Kendric Pryor

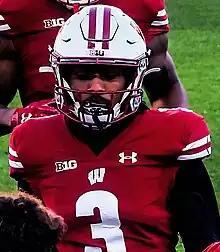
Pryor at Wisconsin in 2019

Kendric Pryor (born January 6, 1998) is an American professional football wide receiver for the Cincinnati Bengals of the National Football League (NFL). He played college football for the Wisconsin Badgers.